United States Bankruptcy Court for the Eastern and Western Districts of Arkansas

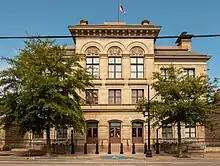
United States Bankruptcy Court, 300 W. 2nd Street in Little Rock

The United States Bankruptcy Court for the Eastern and Western Districts of Arkansas Arkansas is the federal bankruptcy court in Arkansas; it is the only bankruptcy court in the nation spanning two Districts. It is associated with the United States District Court for the Eastern District of Arkansas and the United States District Court for the Western District of Arkansas. The court’s main office is based in Little Rock with a divisional office in Fayetteville.